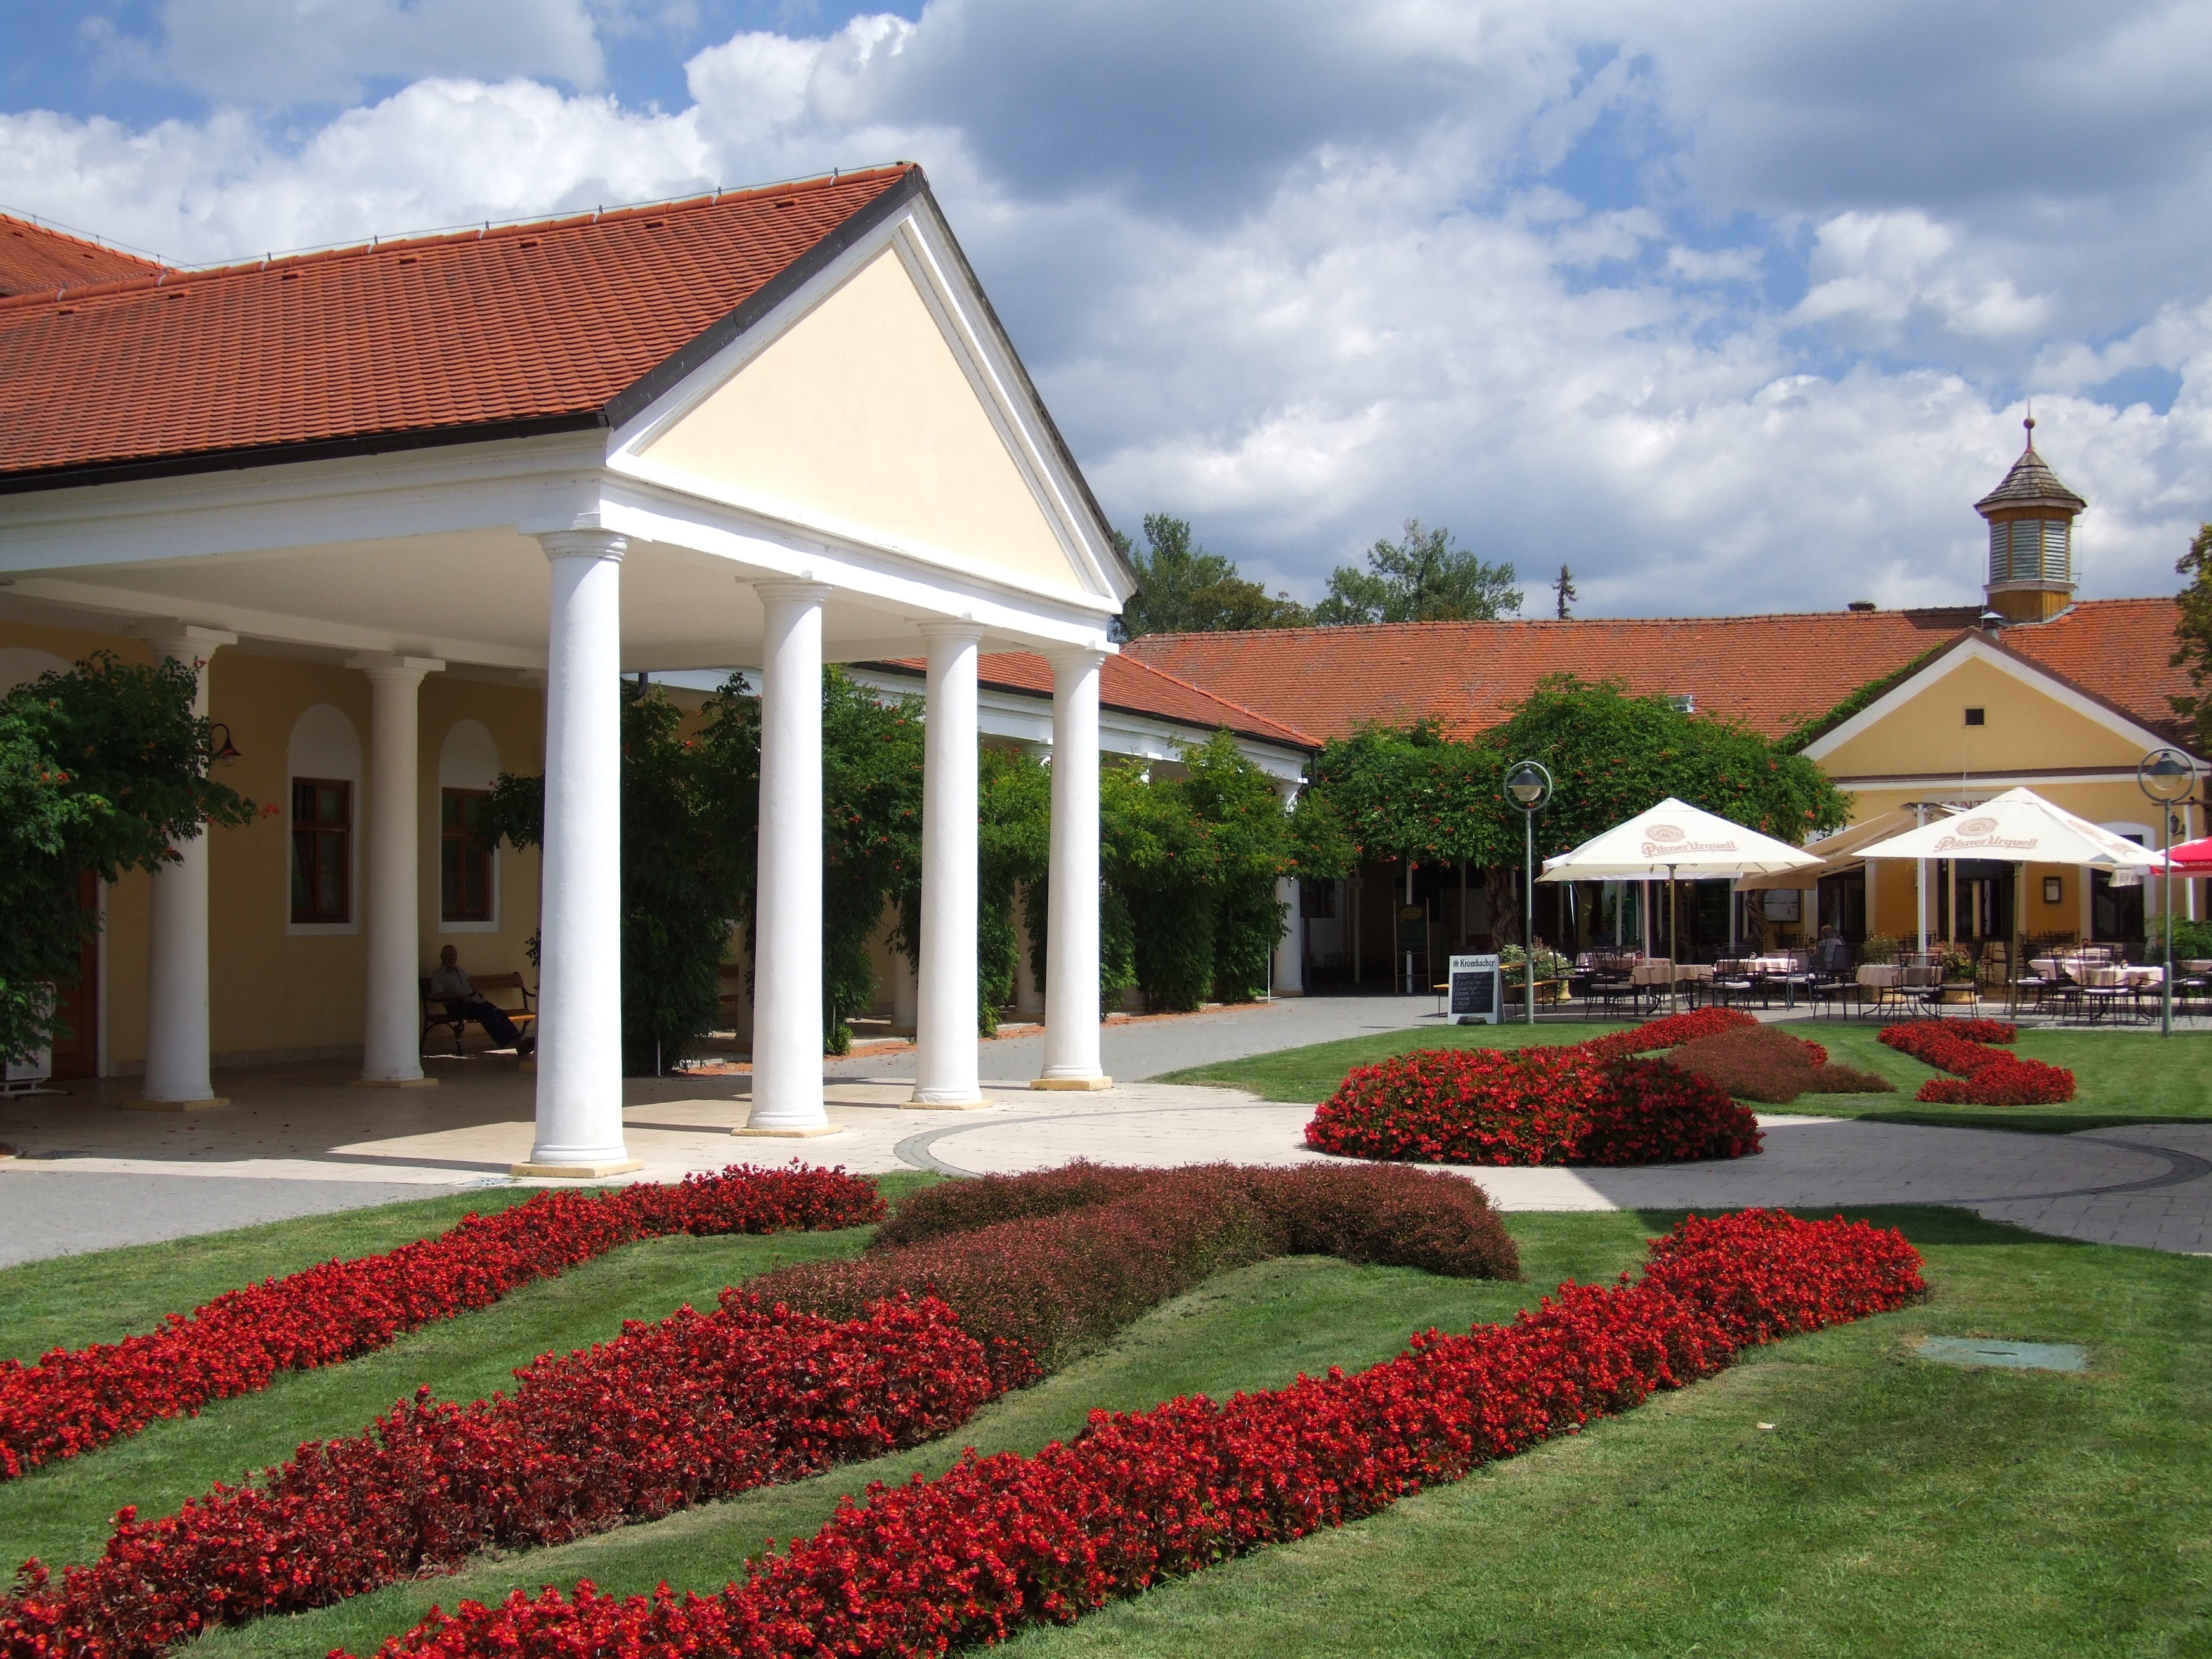
lawn, house, flower, roof, building, home, suburb, park, backyard, facade, property, garden, courtyard, columns, spa, estate, yard, pie any, residential area, outdoor structure